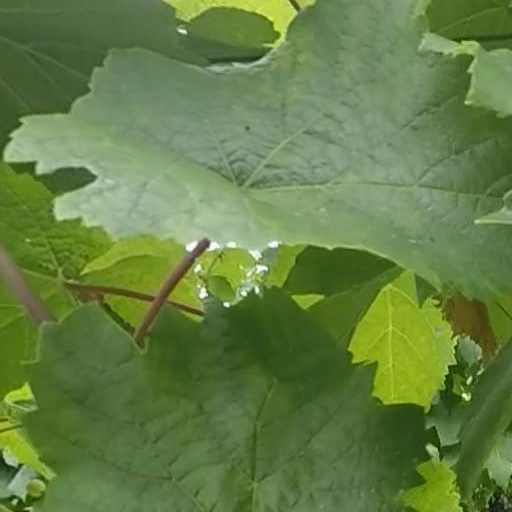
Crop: grape